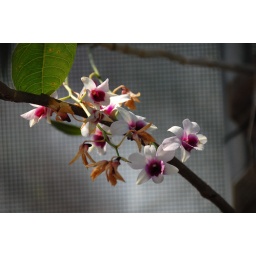
I loved these flowers in the butterfly house